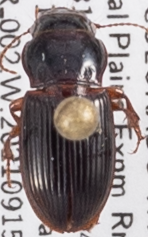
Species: Cratacanthus dubius
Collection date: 2021-09-15
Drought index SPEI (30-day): -0.83
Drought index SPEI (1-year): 0.142
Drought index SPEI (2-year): -0.71